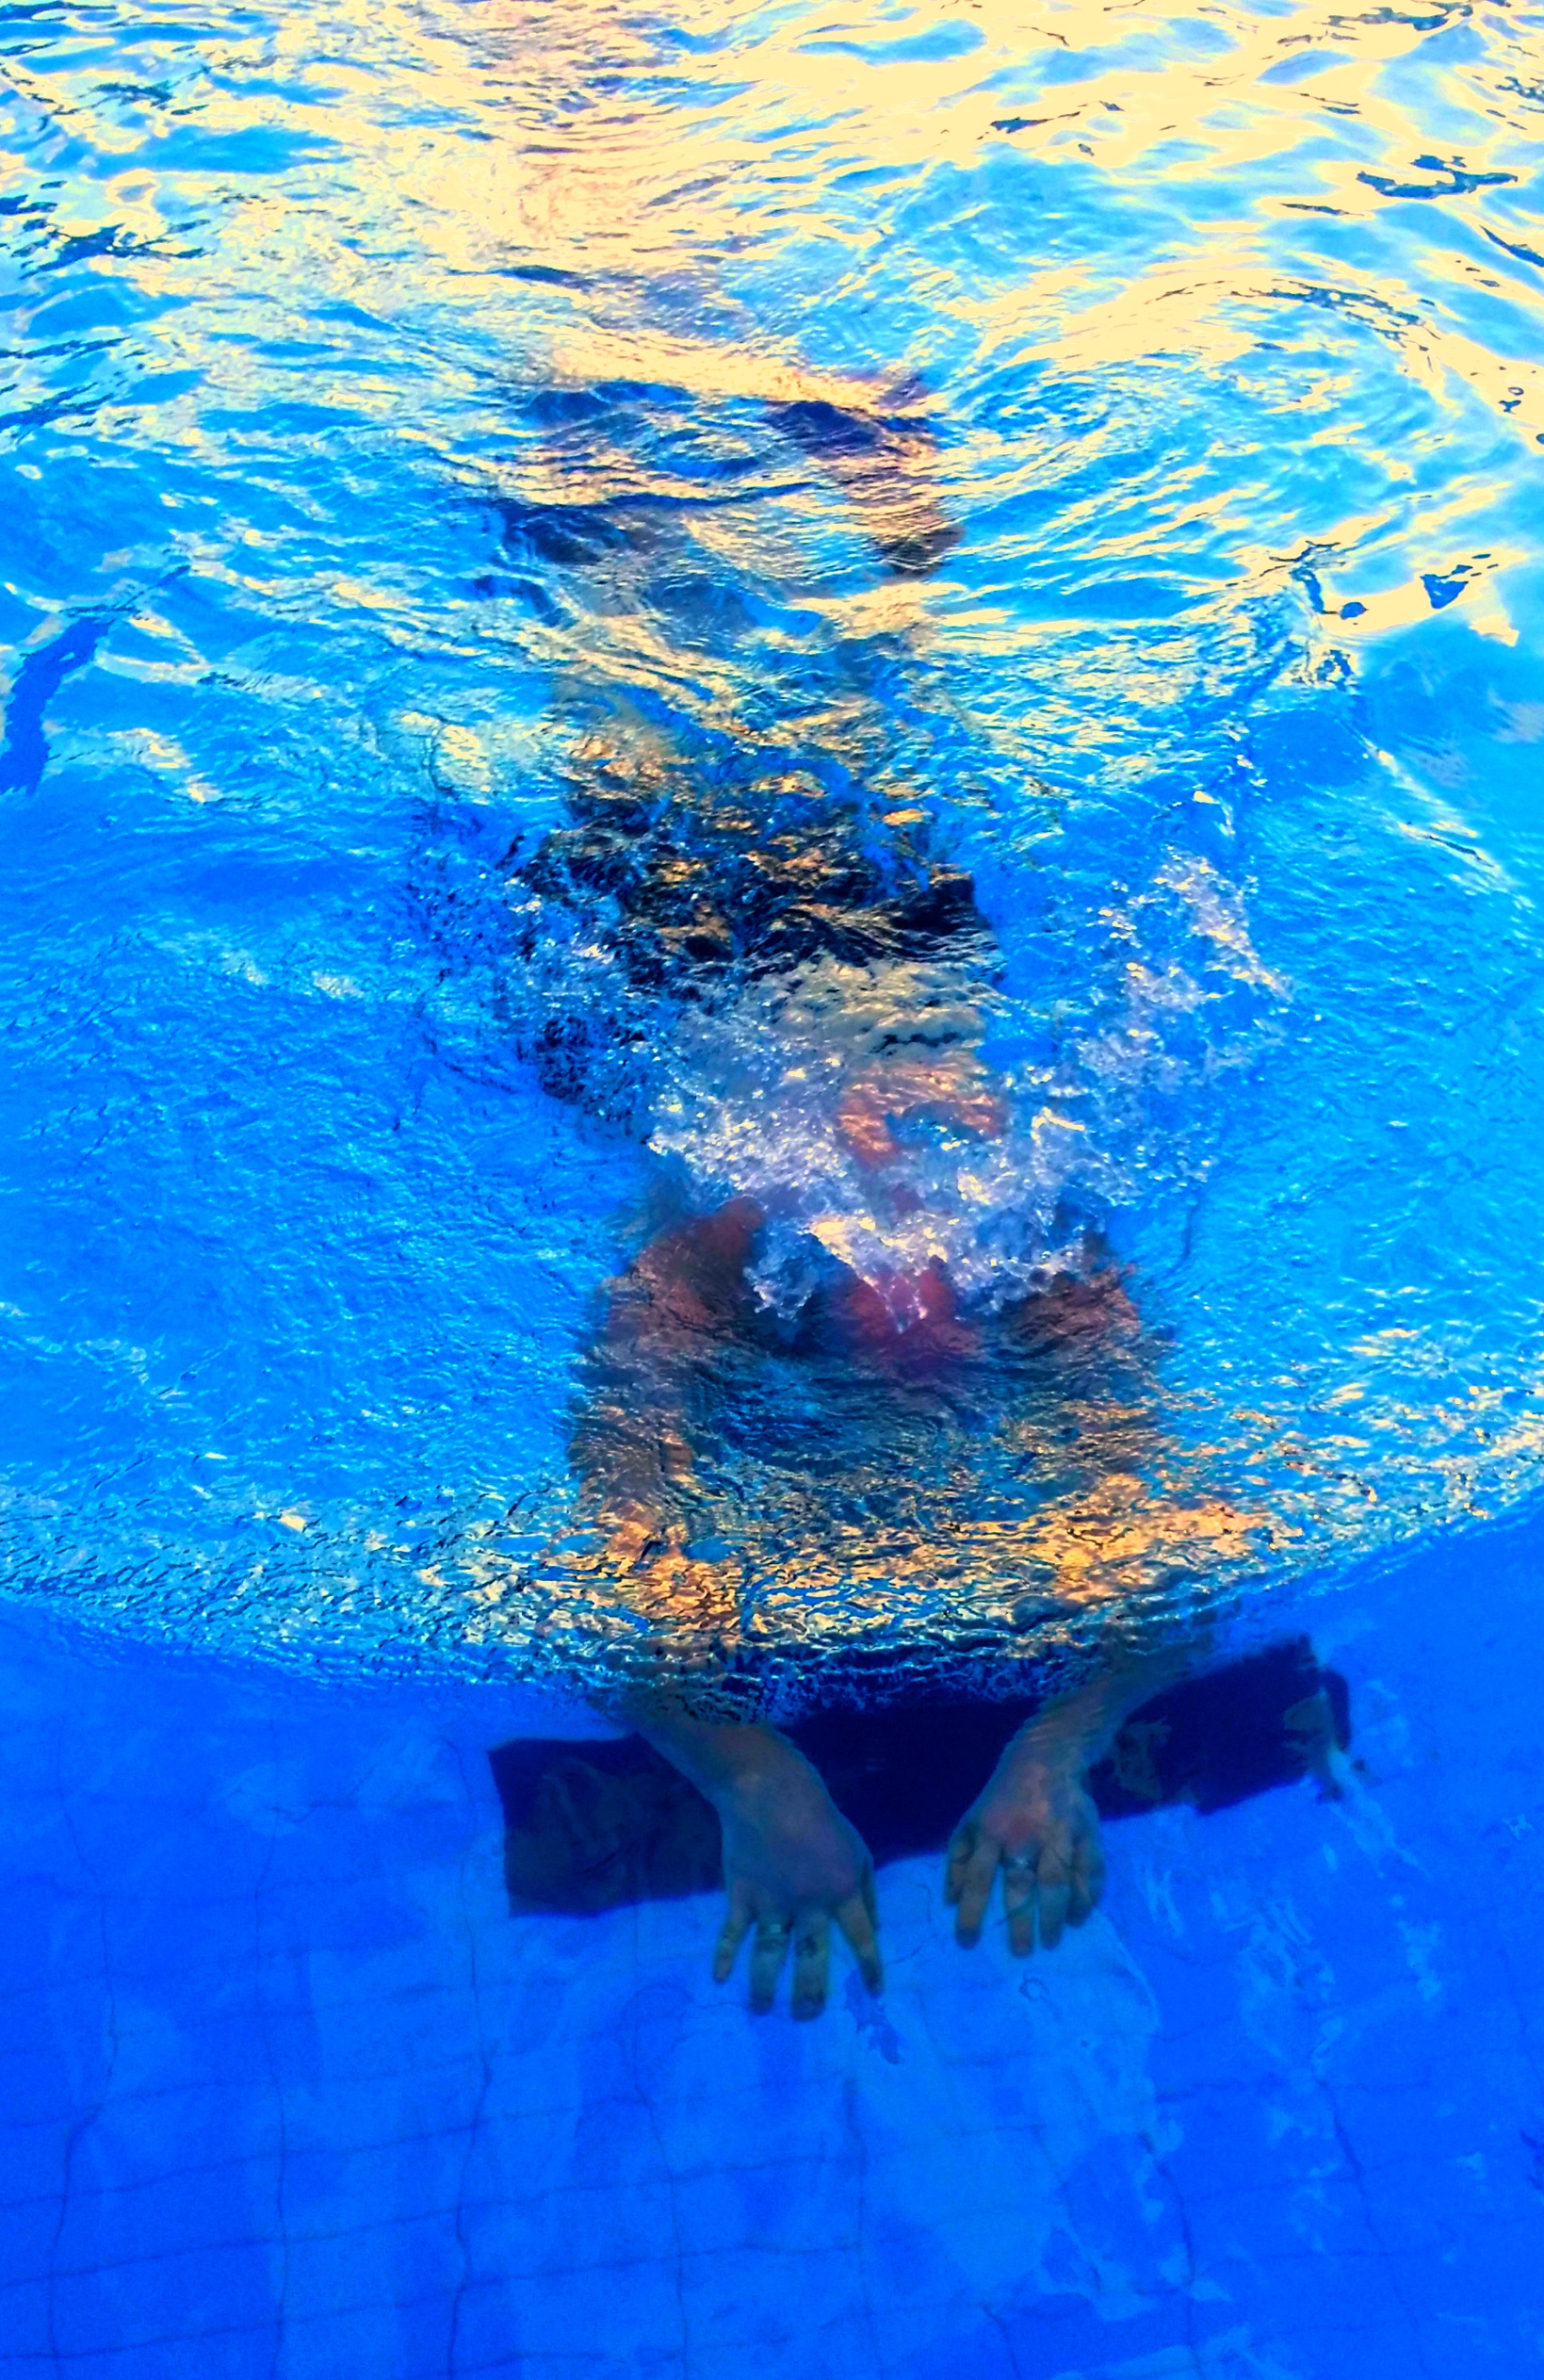
sea, ocean, pool, underwater, swimming pool, biology, blue, swimming, sports, water sport, outdoor recreation, marine biology